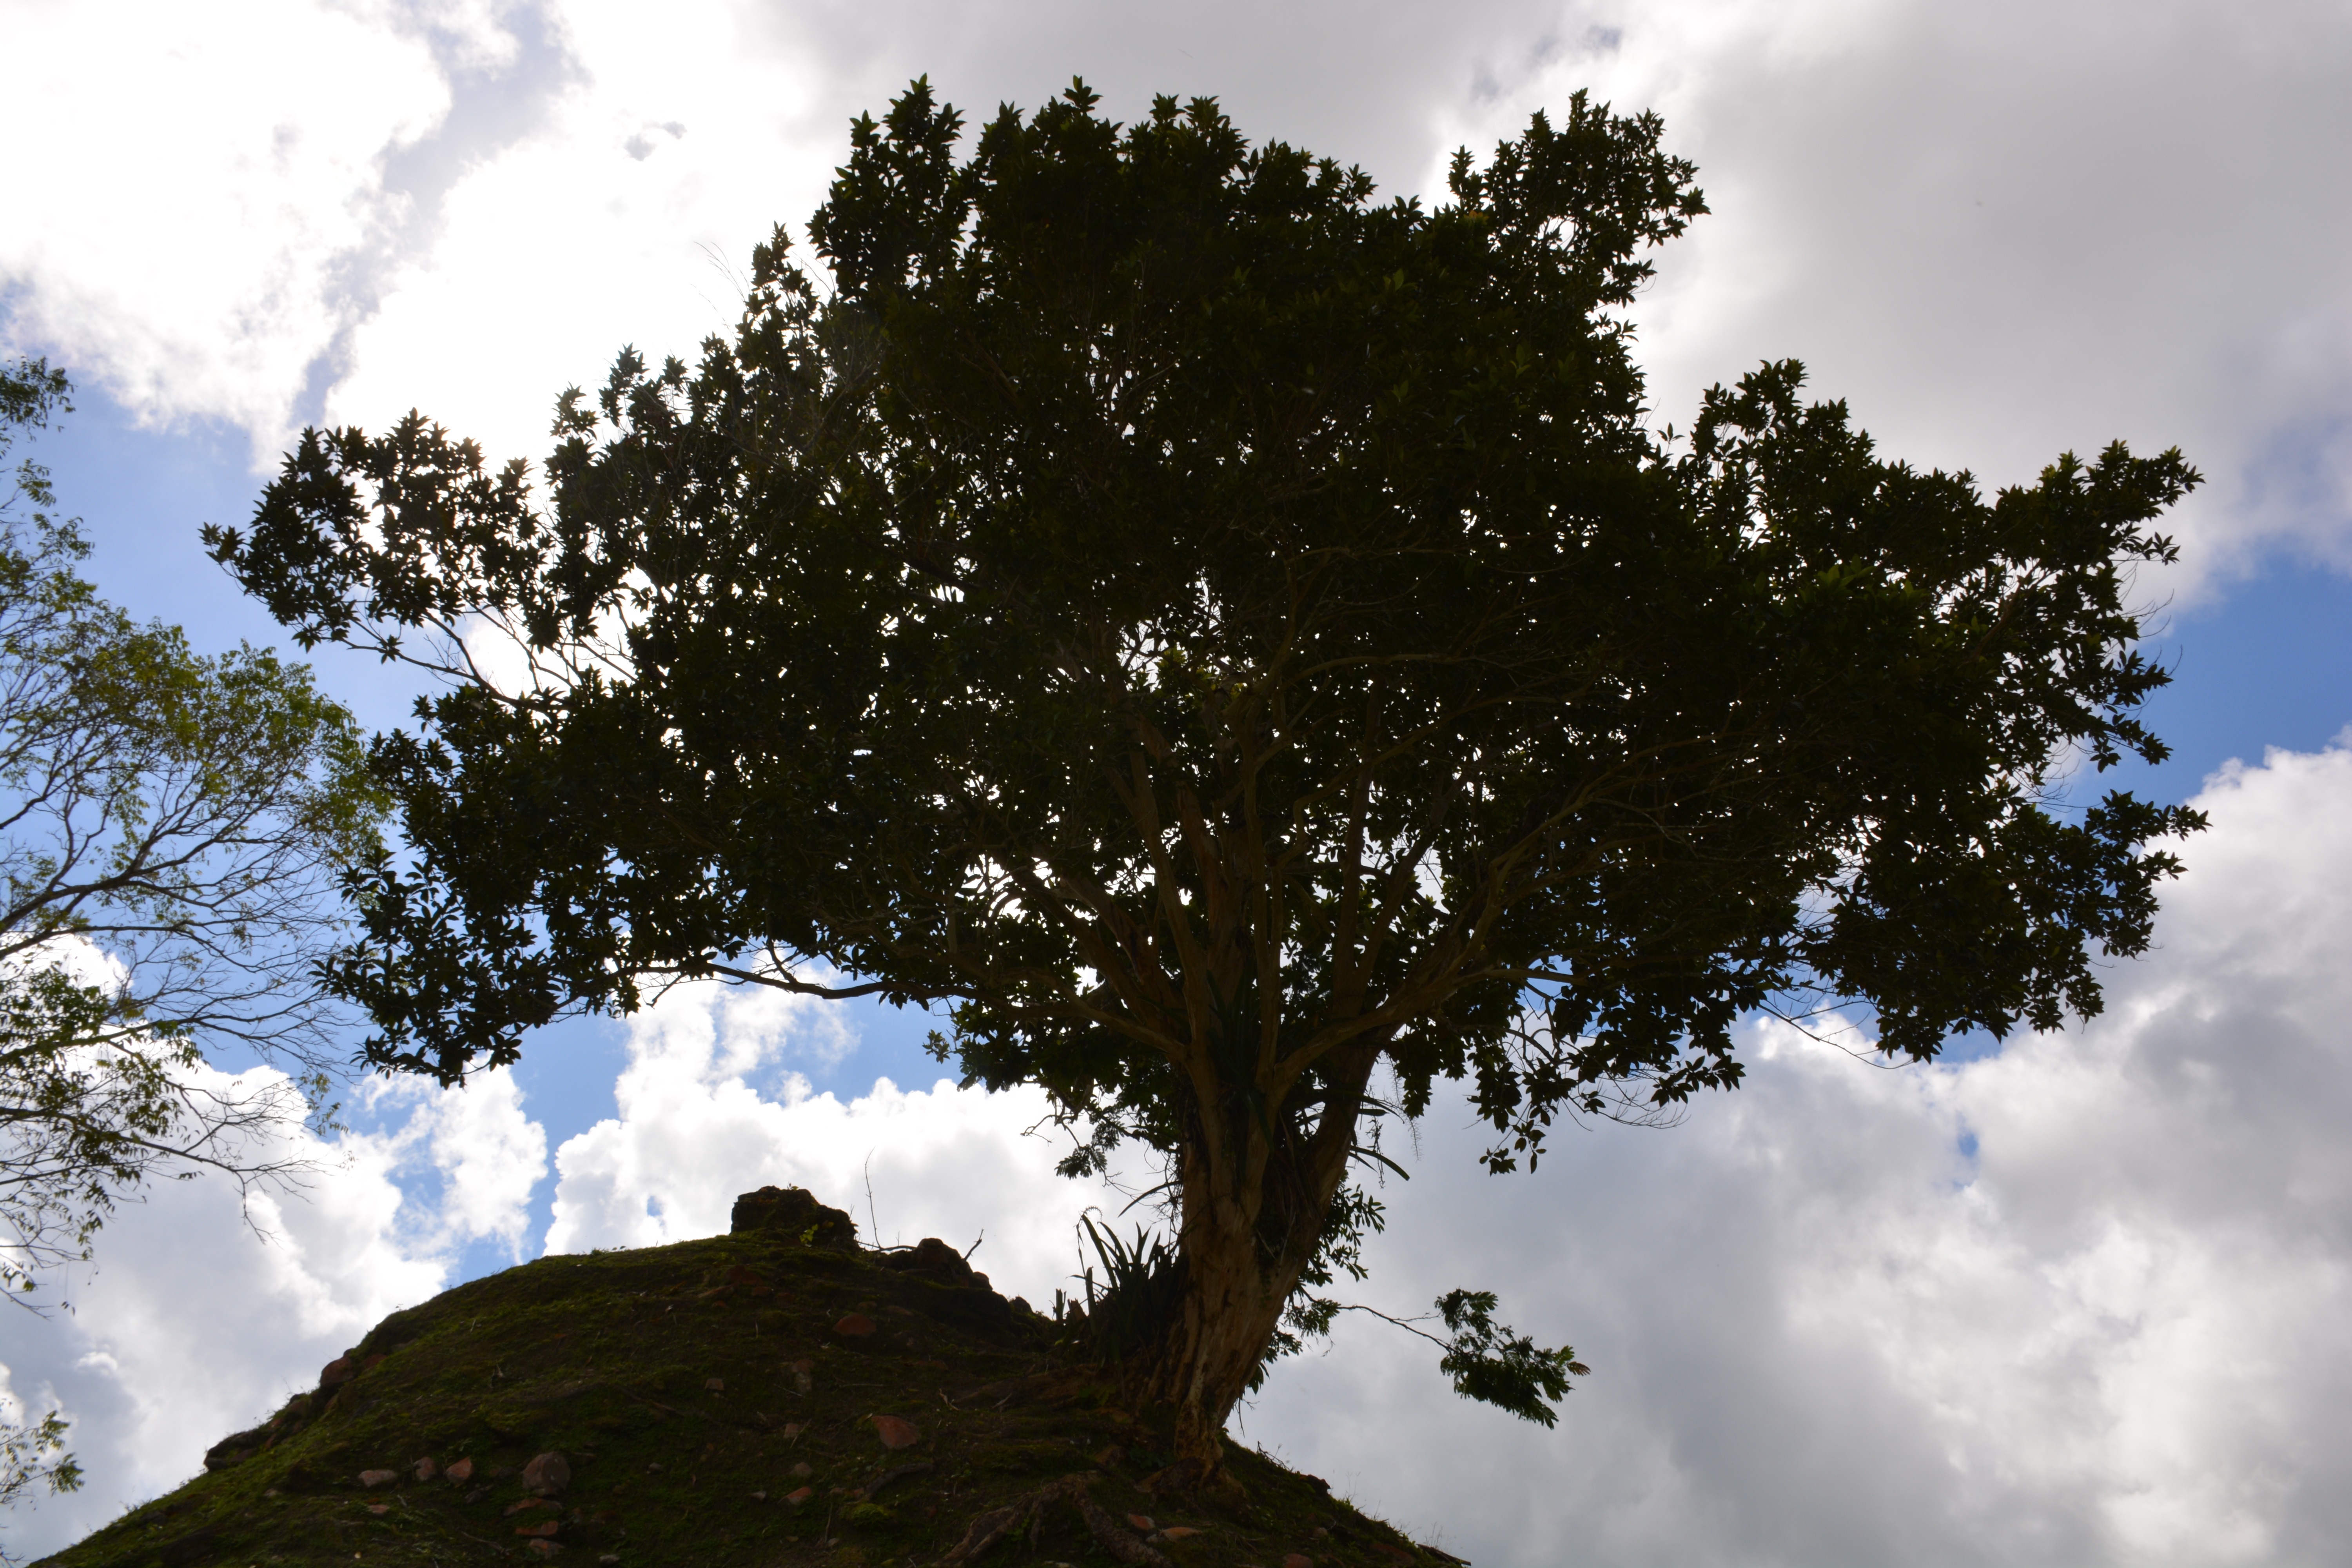
landscape, tree, nature, forest, branch, silhouette, mountain, abstract, cloud, plant, sky, sunlight, morning, leaf, hill, environment, green, reflection, natural, ecology, leaves, art, design, concept, shape, element, meteorological phenomenon, atmospheric phenomenon, woody plant